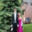
Label: pine_tree